Answer in natural language. Considering the relative positions, where is Doorway (highlighted by a red box) with respect to floating black countertop island (highlighted by a green box)? Choose between the following options: left or right
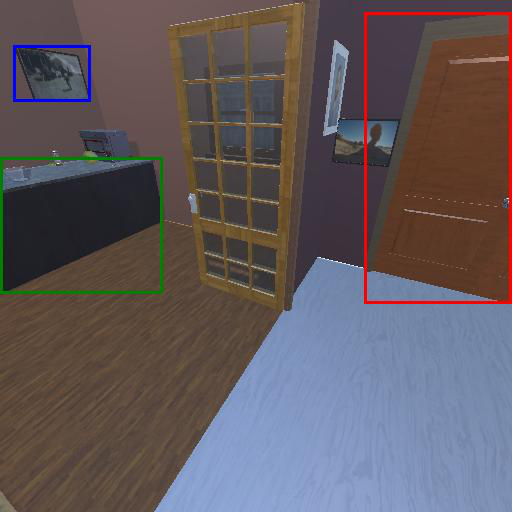
<answer>right</answer>